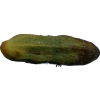
Label: cucumber